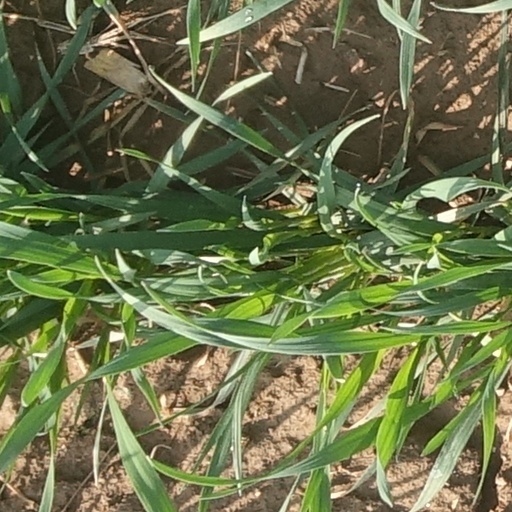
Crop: wheat